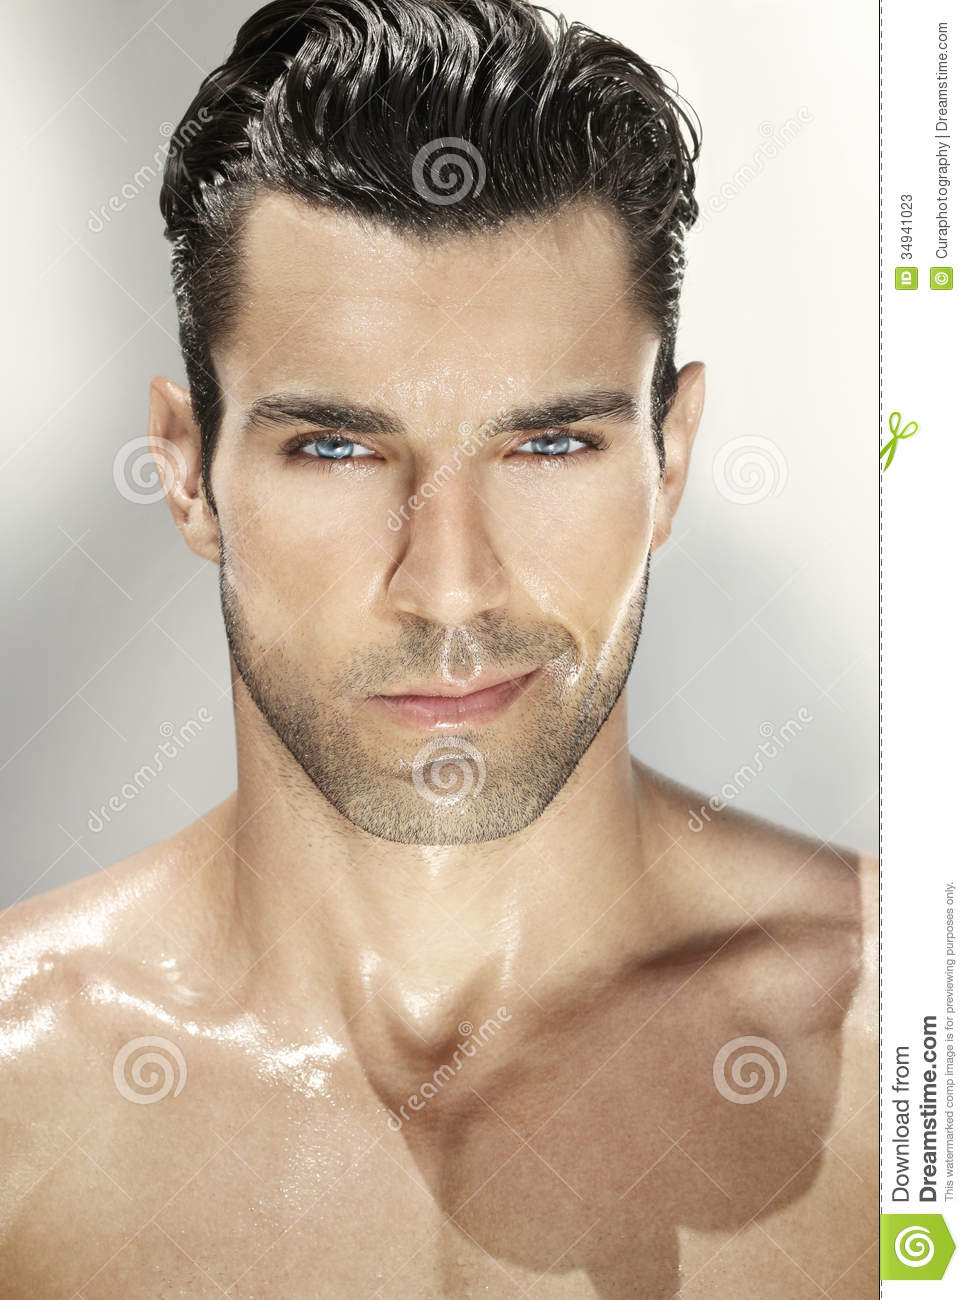
Gender: men